Reunification Monument, Copenhagen

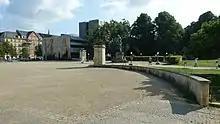
The entrance to Fælledparken with the memorial in 2022.

The main feature of the monument is Axel Poulsen's bronze sculpture of a mother holding a baby girl, wrapped in a shawl, up to her chest. The sculpture stands on a sandstone plinth. The front of the plinth features an inscription in carved lettering: "TIL MINDE OM / SÖNDERJYLLANDS / GENFORENING MED / MODERLANDE" (To commemorate Sønderjyllands' reunification with the motherland). The rear side of the plinth features another inscription in carved lettering: "SKÆNKET STADEN / KÖBENHAVN / AFCARLSBERGFONDET / 1930" (Presented to the city of Copenhagen by the Carlsberg Foundation, 1930). The bronze sculpture stands tall, and the total height of the monument is around .